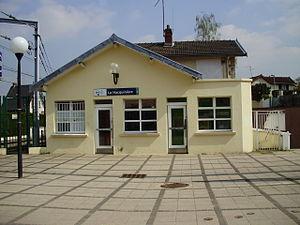
Gare de La Hacquinière, à Bures-sur-Yvette, Essonne, France (face ouest du bâtiment voyageurs)
La gare de La Hacquinière est une gare ferroviaire française de la ligne de Sceaux, située dans la commune de Bures-sur-Yvette.